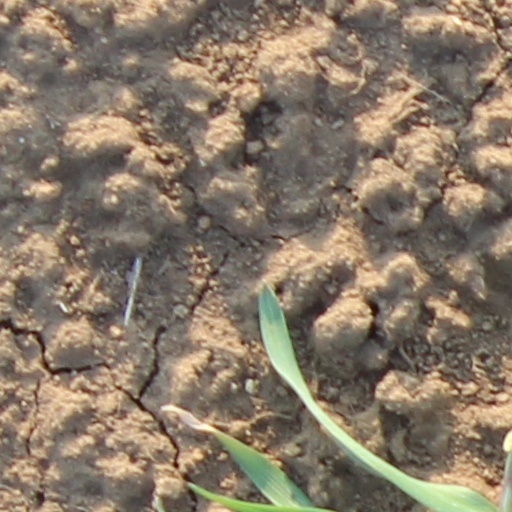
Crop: wheat